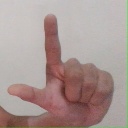
अक्षर: ल